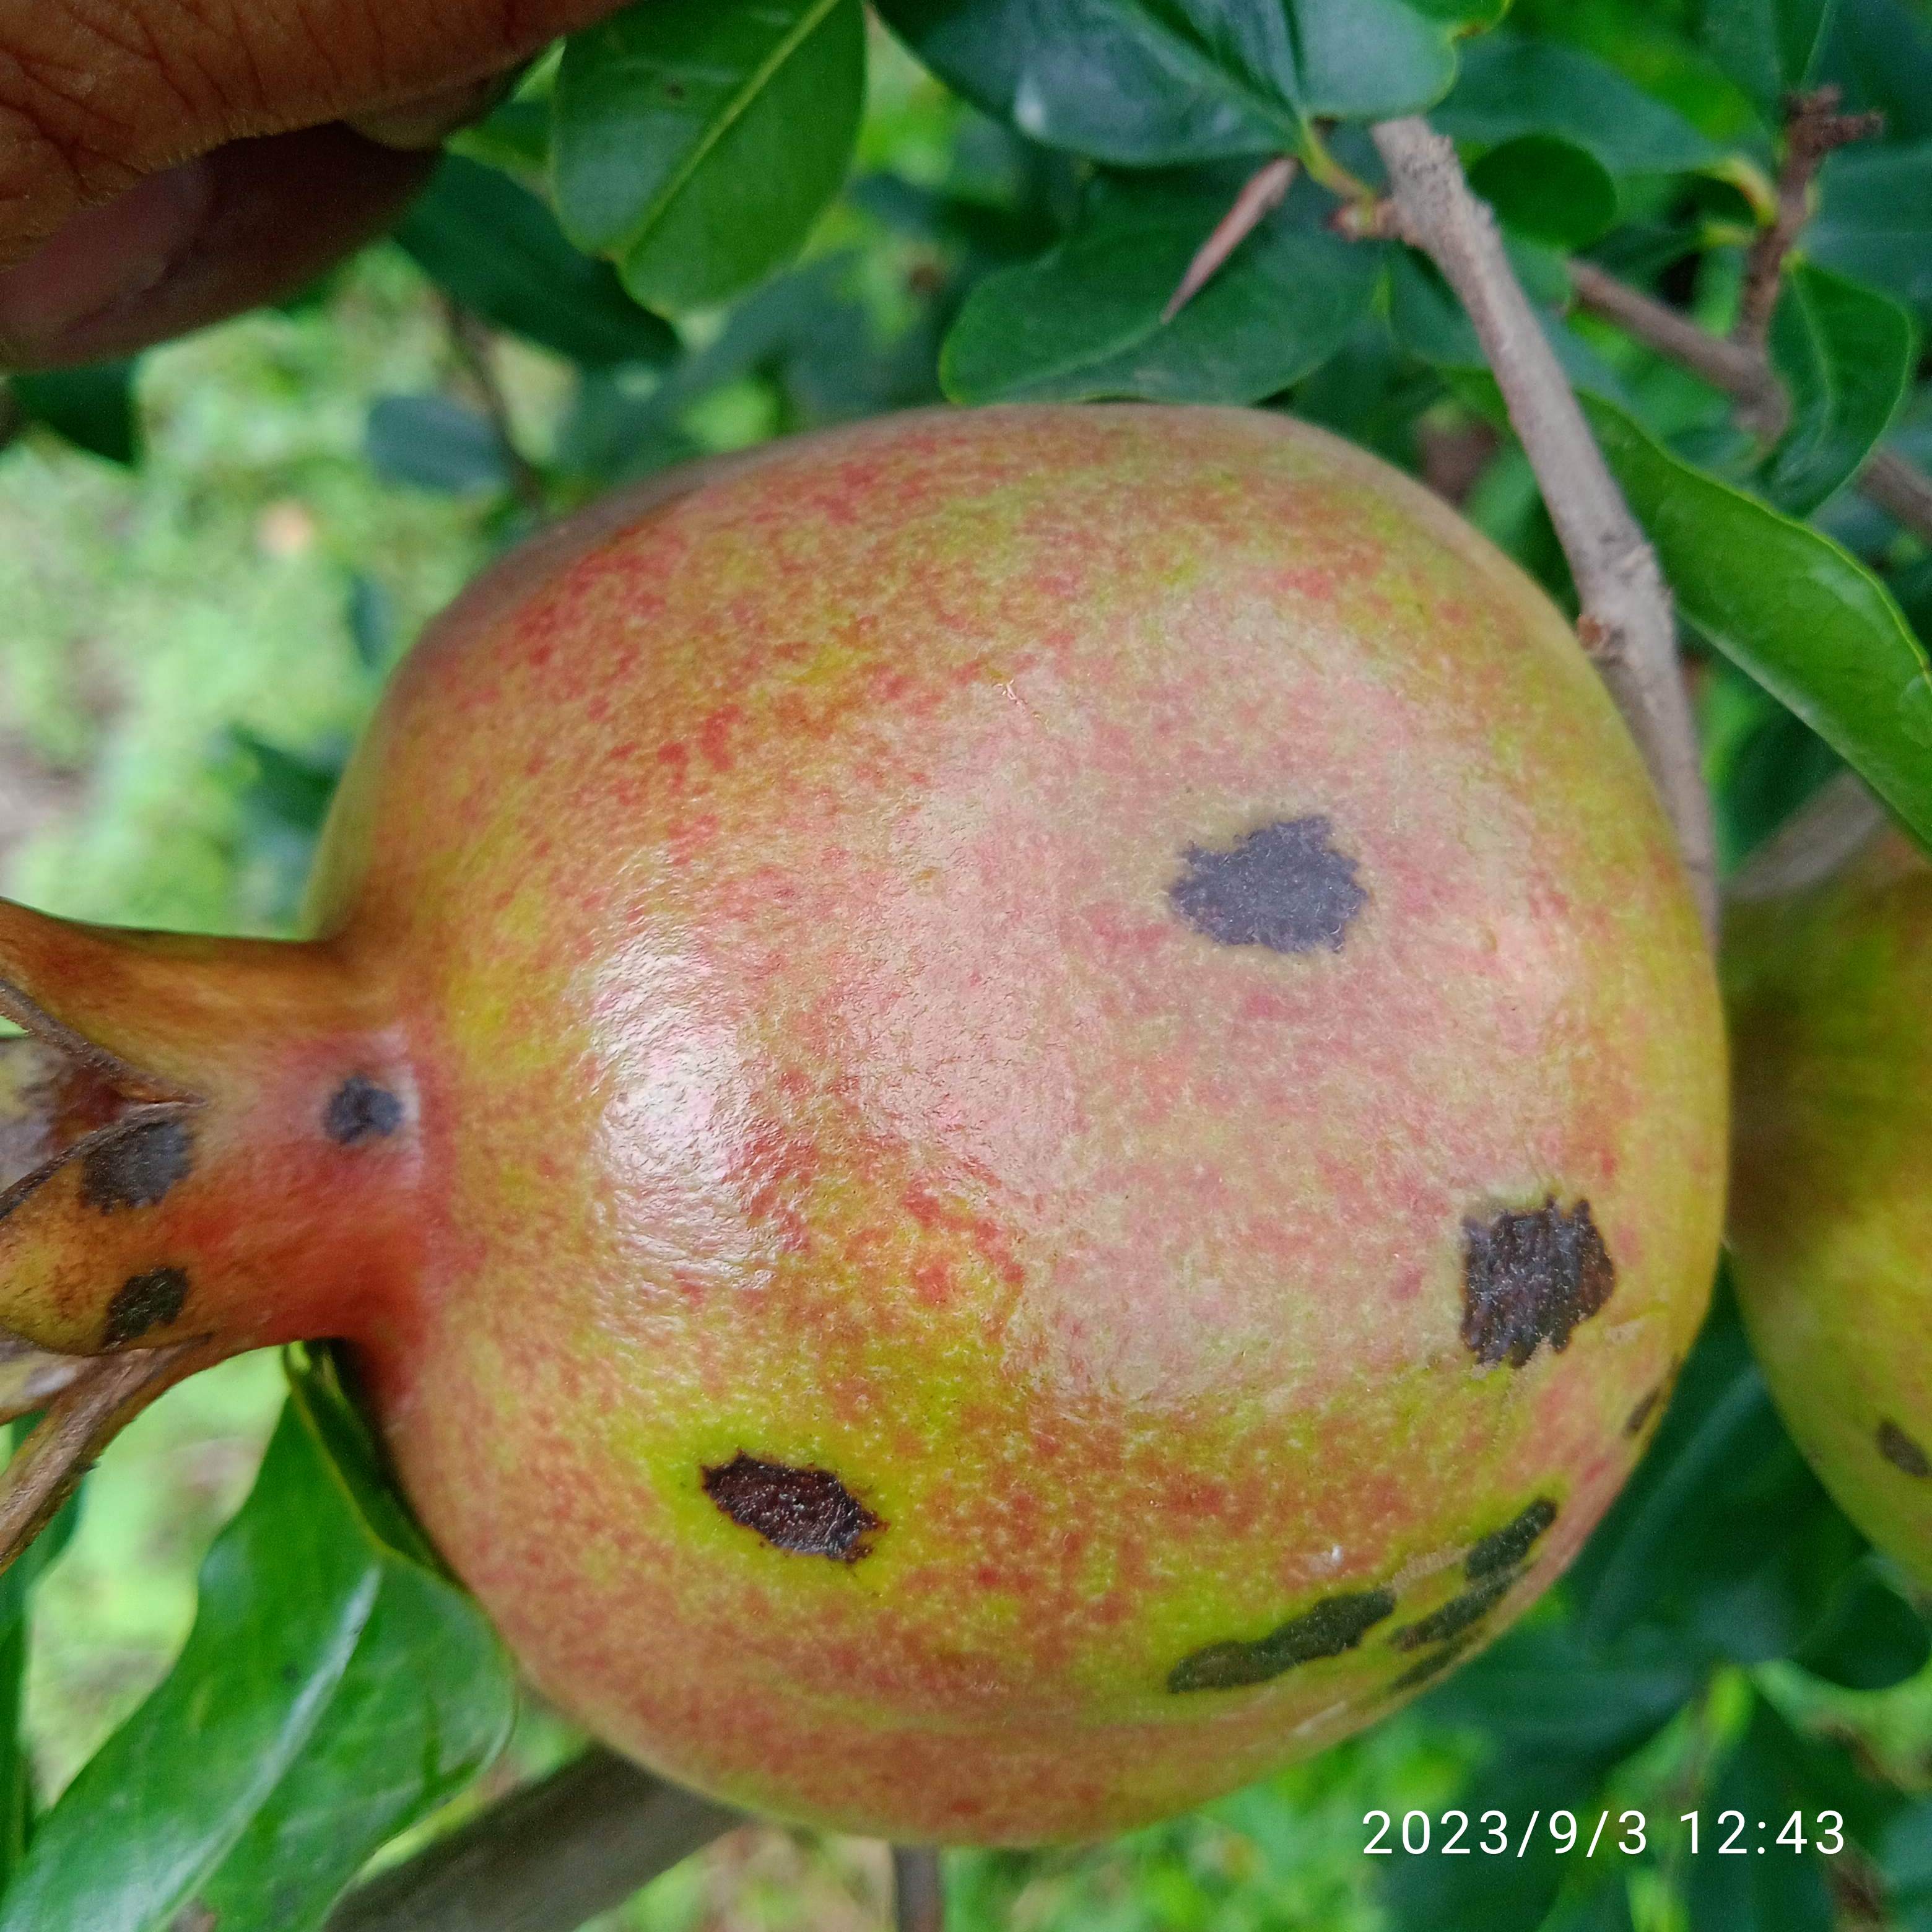
Label: Anthracnose